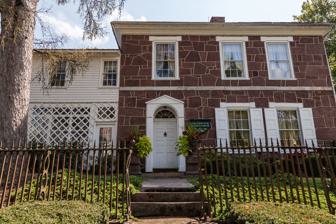
Building: Colebrook Iron Master's House
Country: United States of America
Year built: 1796
Historic house in Pennsylvania, United States United States historic place Colebrook Iron Master's House U.S. National Register of Historic Places Show map of Pennsylvania Show map of the United States Location 5200 Elizabethtown Rd., South Londonderry Township, Pennsylvania Coordinates 40°14′21″N 76°30′46″W / 40.23917°N 76.51278°W / 40.23917; -76.51278 Area 9 acres (3.6 ha) Built c. 1791-1796 Architectural style Georgian NRHP reference No. 10000405 Added to NRHP June 28, 2010 Colebrook Iron Master's House , also known as the Colebrook Mansion and Colebrook Estate, is a historic home located at South Londonderry Township , Lebanon County, Pennsylvania . It was built between about 1791 and 1796, and is a 2 + 1 ⁄ 2 -story, 3-bay wide by 2-bay brownstone residence in a vernacular Georgian style.  Also on the property are a contributing spring house , kitchen house, stable, privy , carriage shed, spring trough, and an 18th-century iron fence. It was added to the National Register of Historic Places in 2010. References